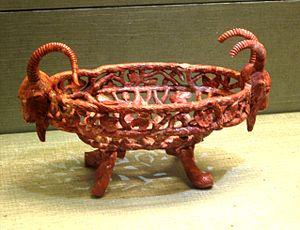
Le jaspe est une roche sédimentaire contenant de 80 à 95 % de silice, souvent classée avec les quartz microcristallins mais qui peut aussi contenir de l'argile.